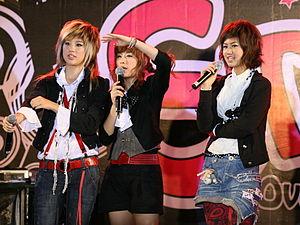
Le groupe féminin thai FFK (Faye Fang Kaew), durant le Advance on Stage Overheat Greet Concert, dans le centre commercial CentralWorld, à Bangkok. De gauche à droite, on voit Kaew (alias Jarinya Sirimongkolsakul), Fang (alias Dhanantorn Neerasingh) et Faye (alias Pornpawee Neerasingh).